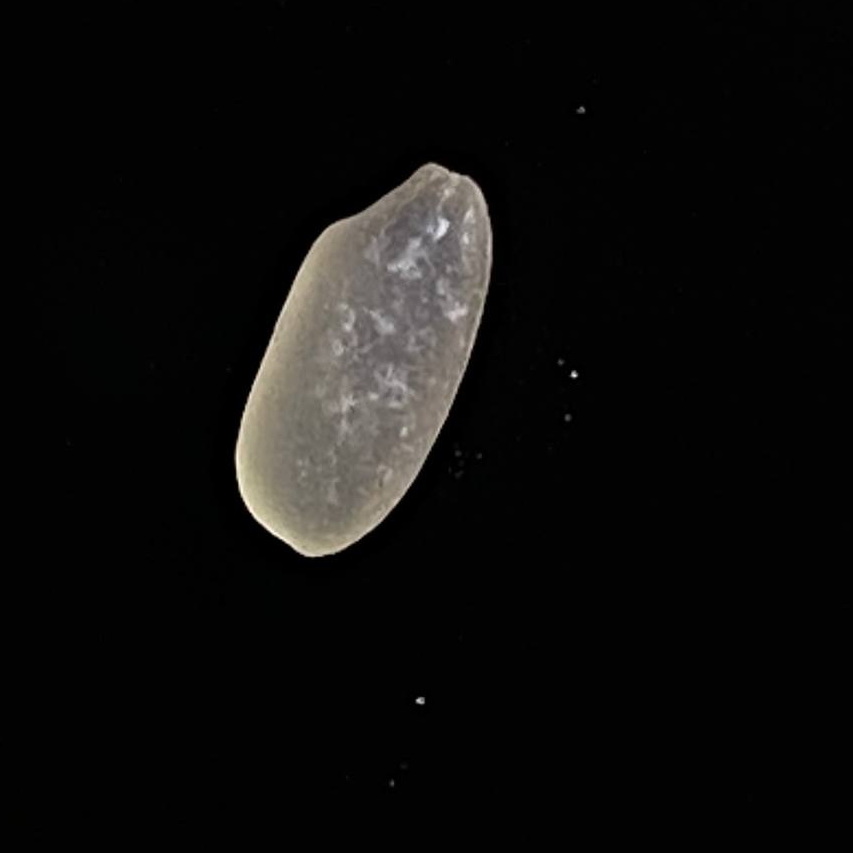
Rice variety: Gutisharna